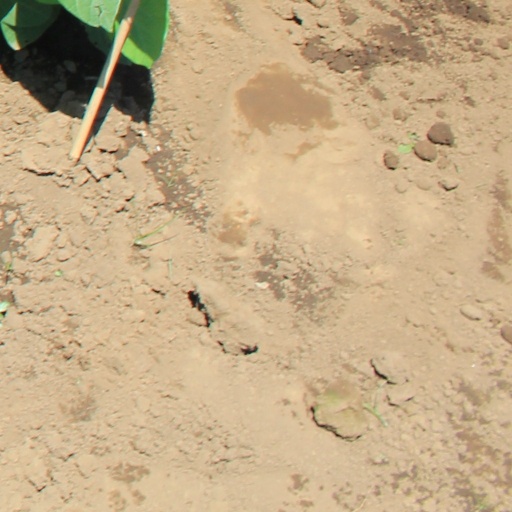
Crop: soybean